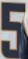
Number: 5